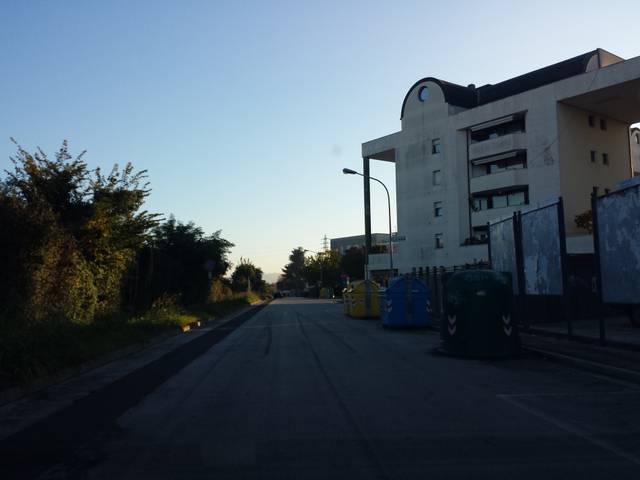
Region: Italy
Coordinates: 45.558, 11.567